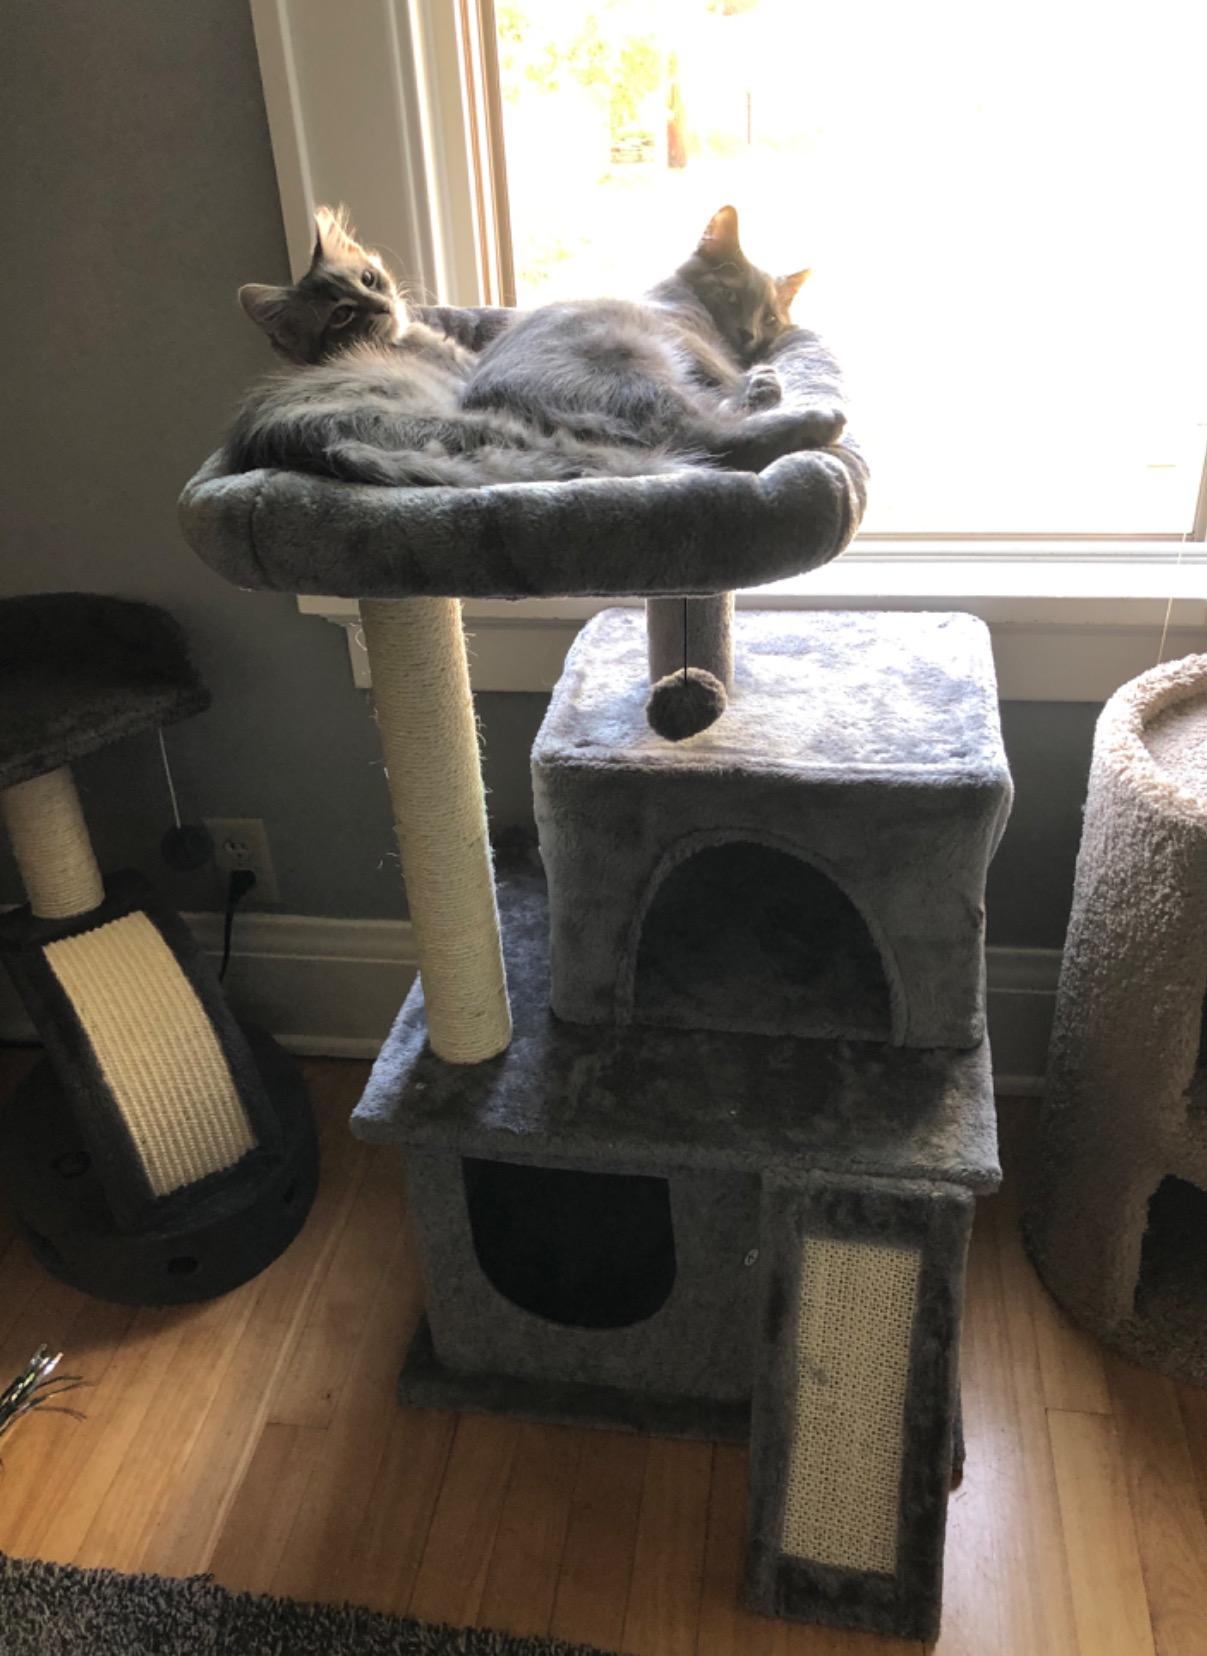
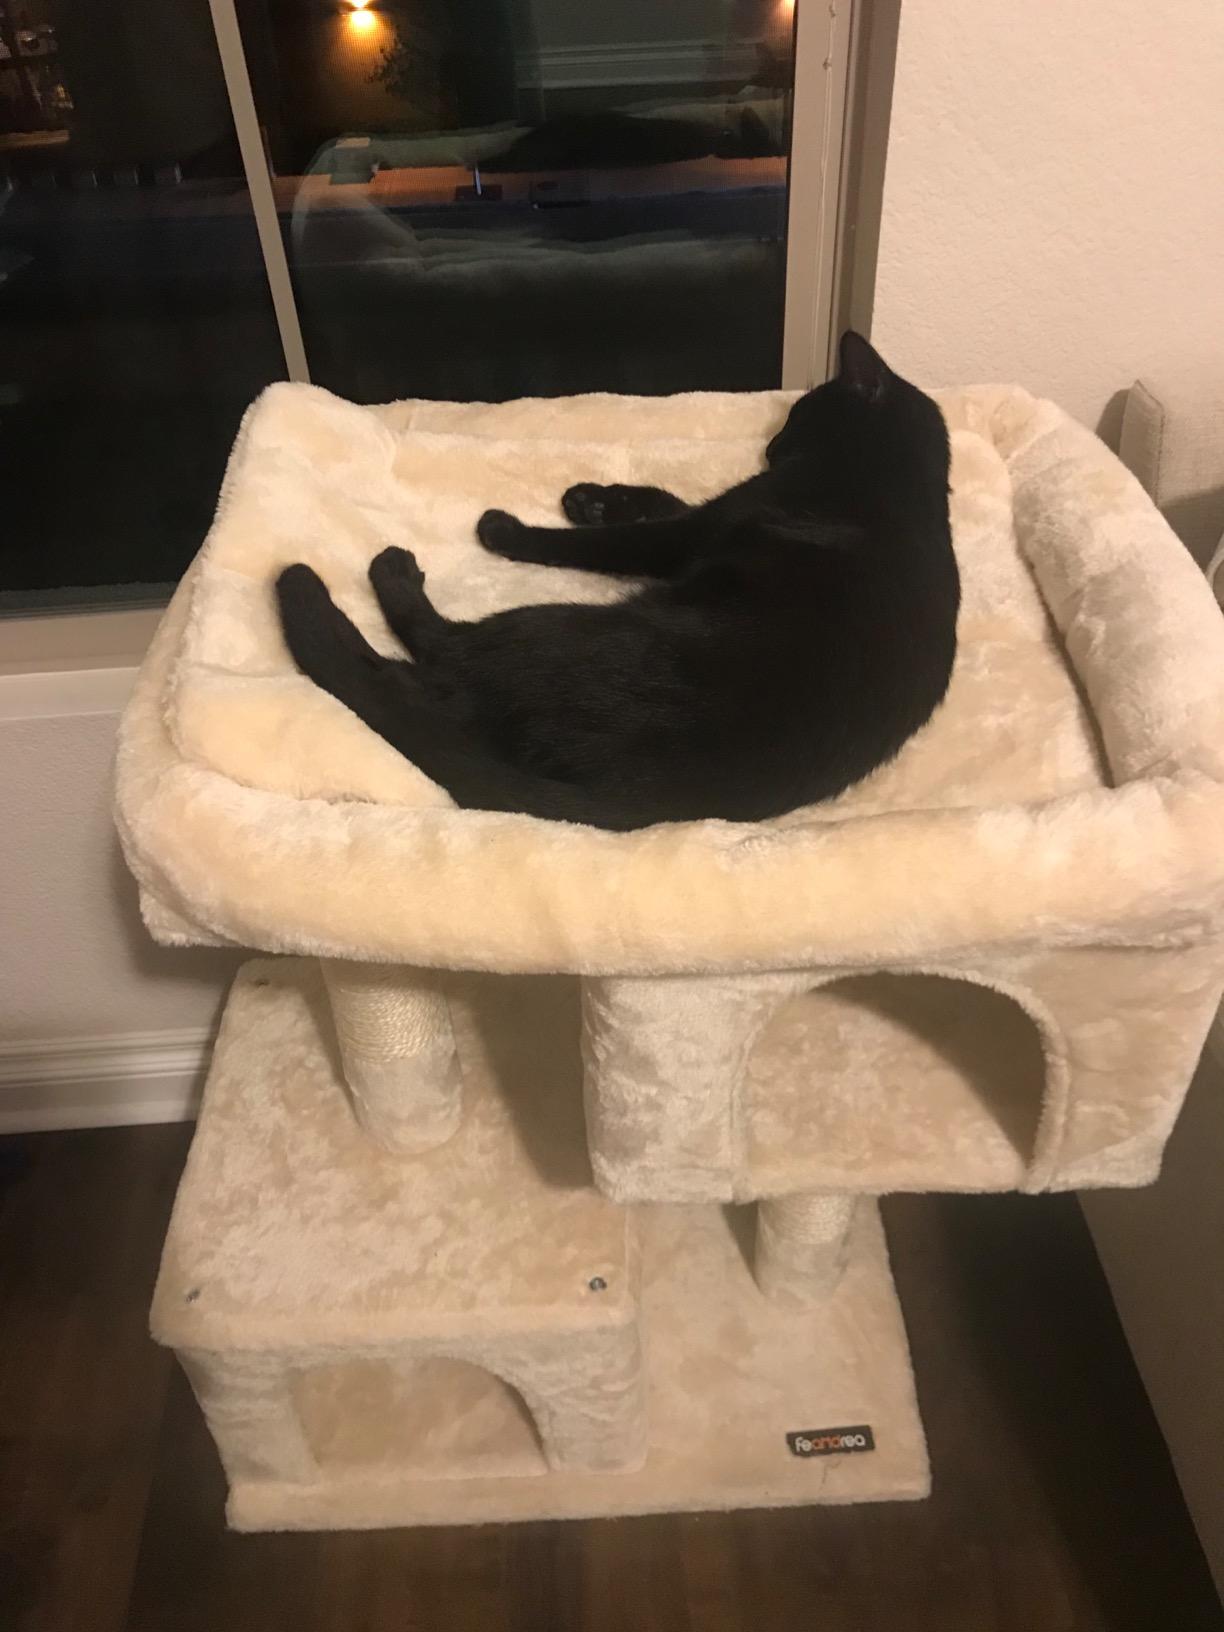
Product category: items_cat tree
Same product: no